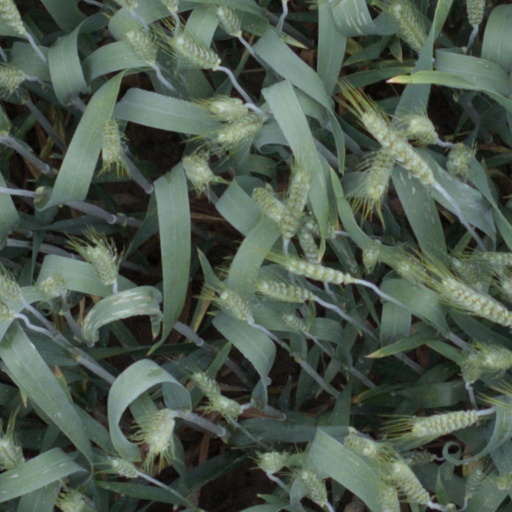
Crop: wheat